Sasaya Station

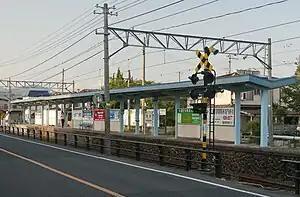
Sasaya Station

is a railway station in the city of Fukushima, Fukushima Prefecture, Japan operated by Fukushima Kōtsū.